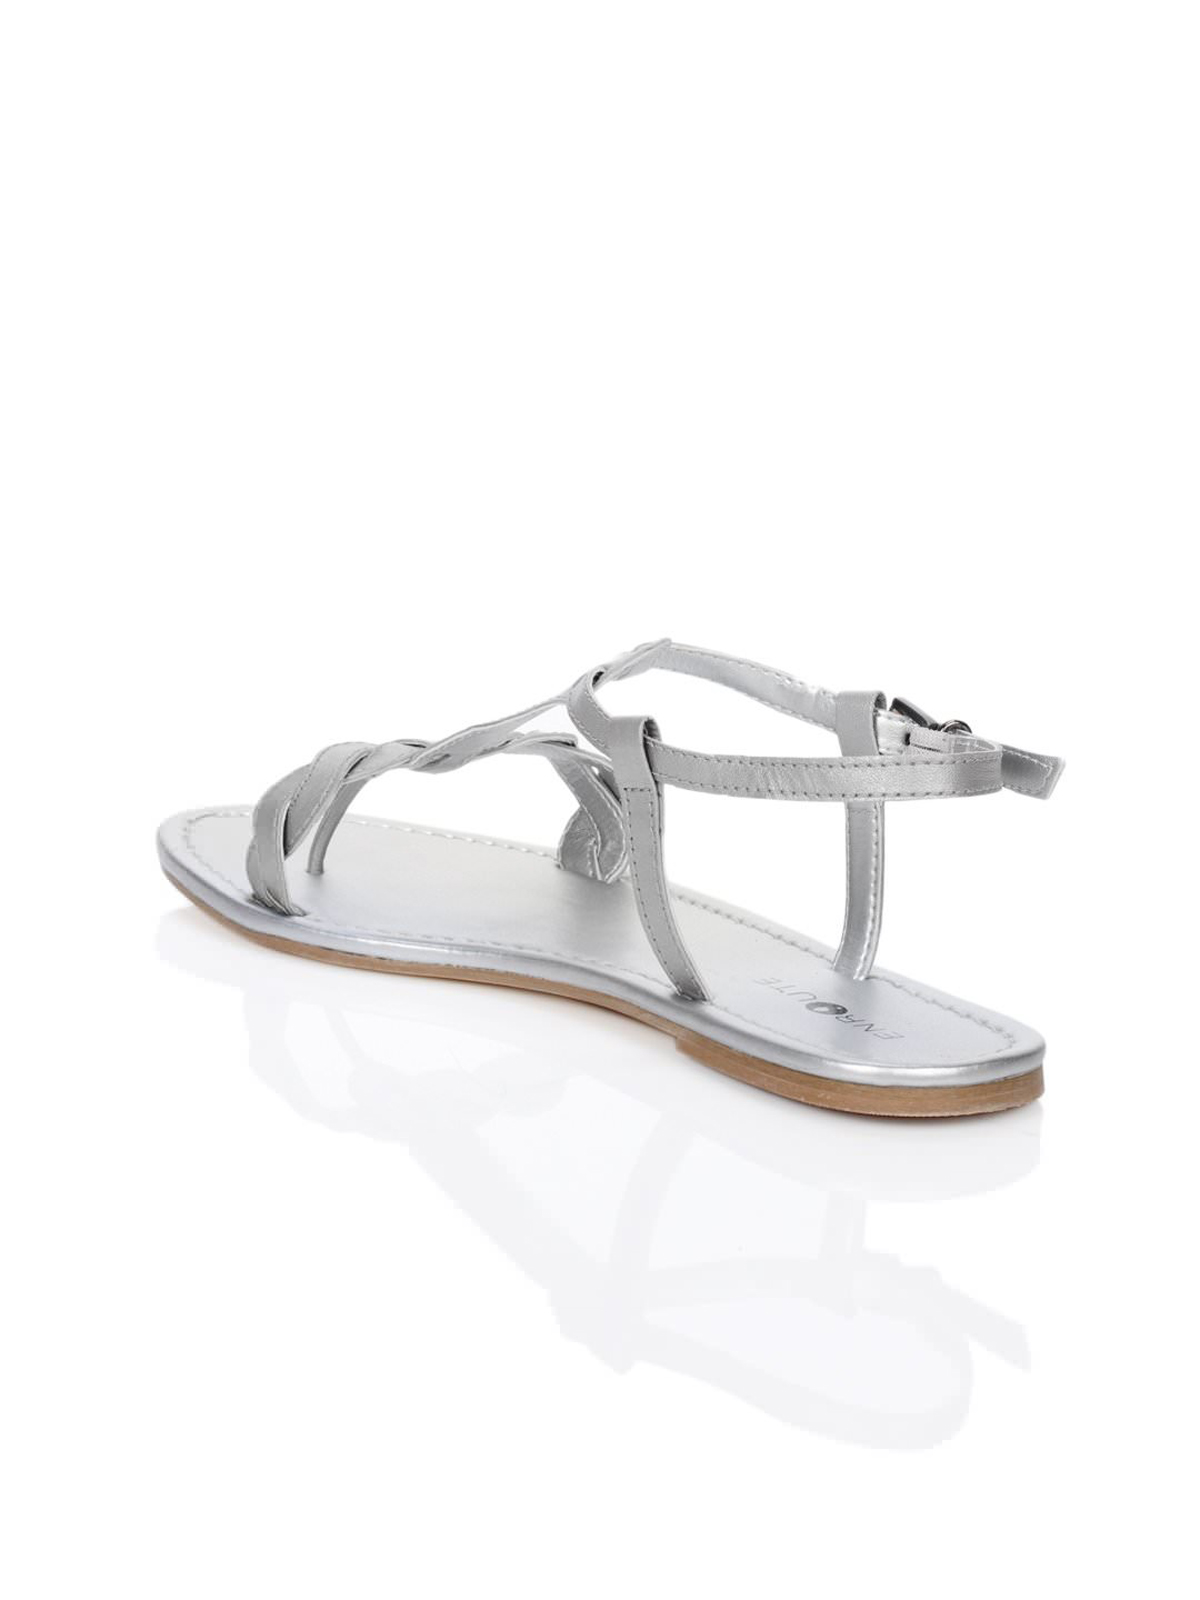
Enroute Women Grey Flats
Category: Footwear / Shoes / Heels
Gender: Women
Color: Grey
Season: Summer 2012
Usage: Casual